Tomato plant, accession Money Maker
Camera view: bottom (45 deg); turntable rotation: 30 degrees
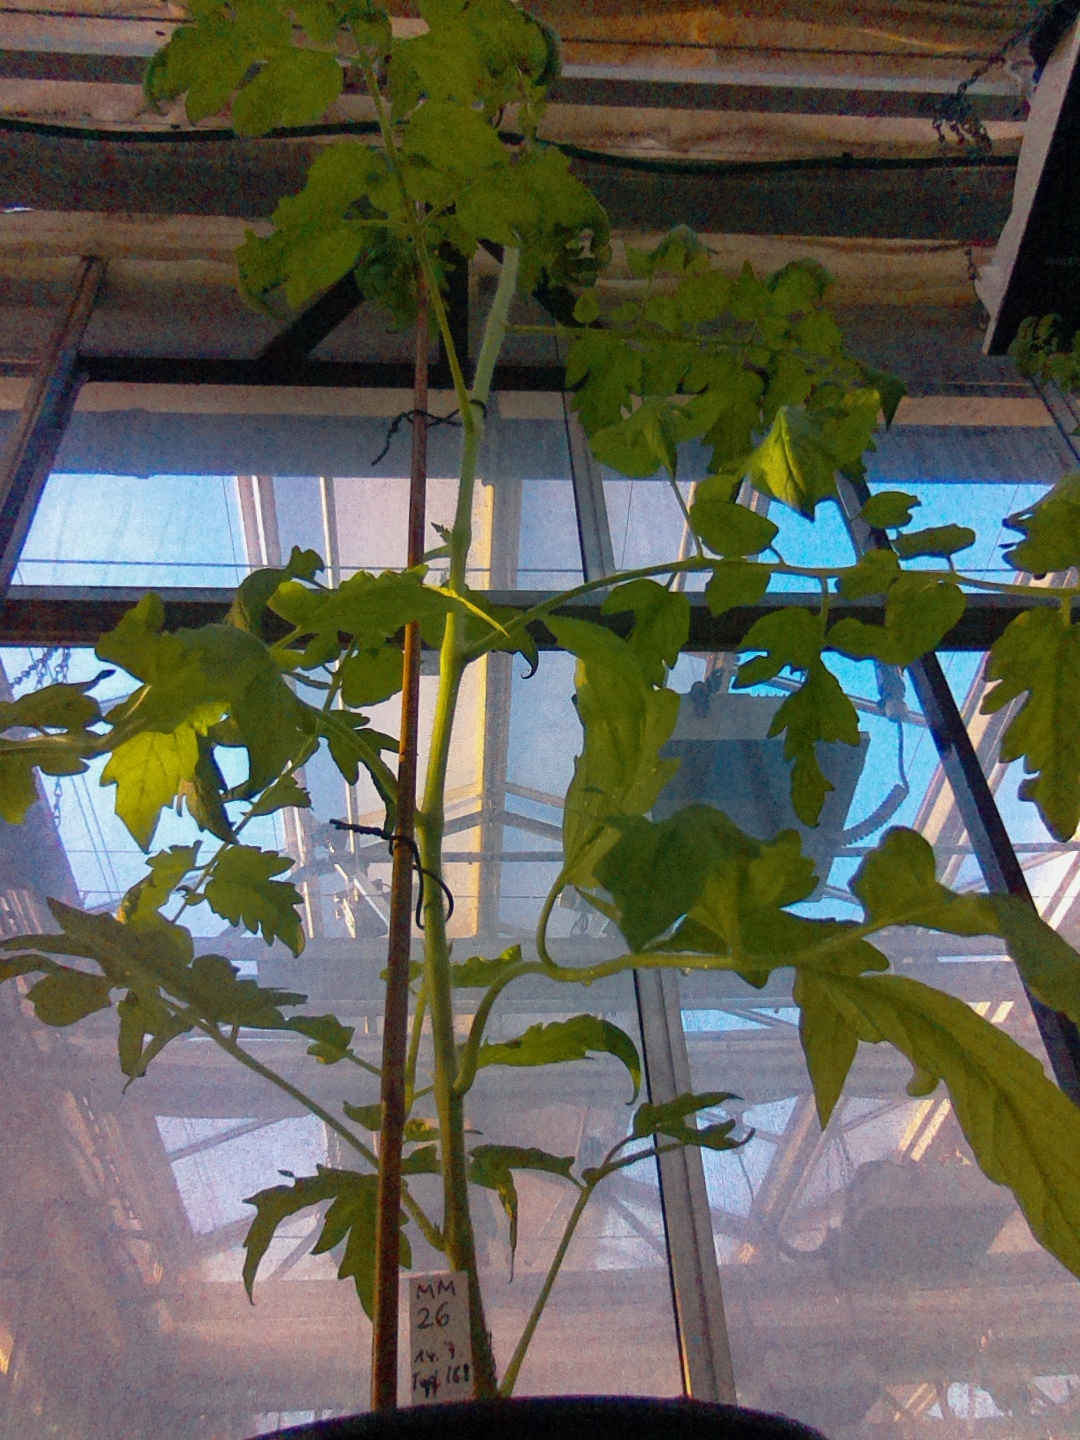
BBCH growth stage 53: 3 inflorescences visible